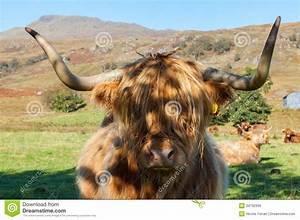
cow